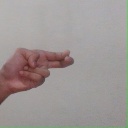
अक्षर: ह